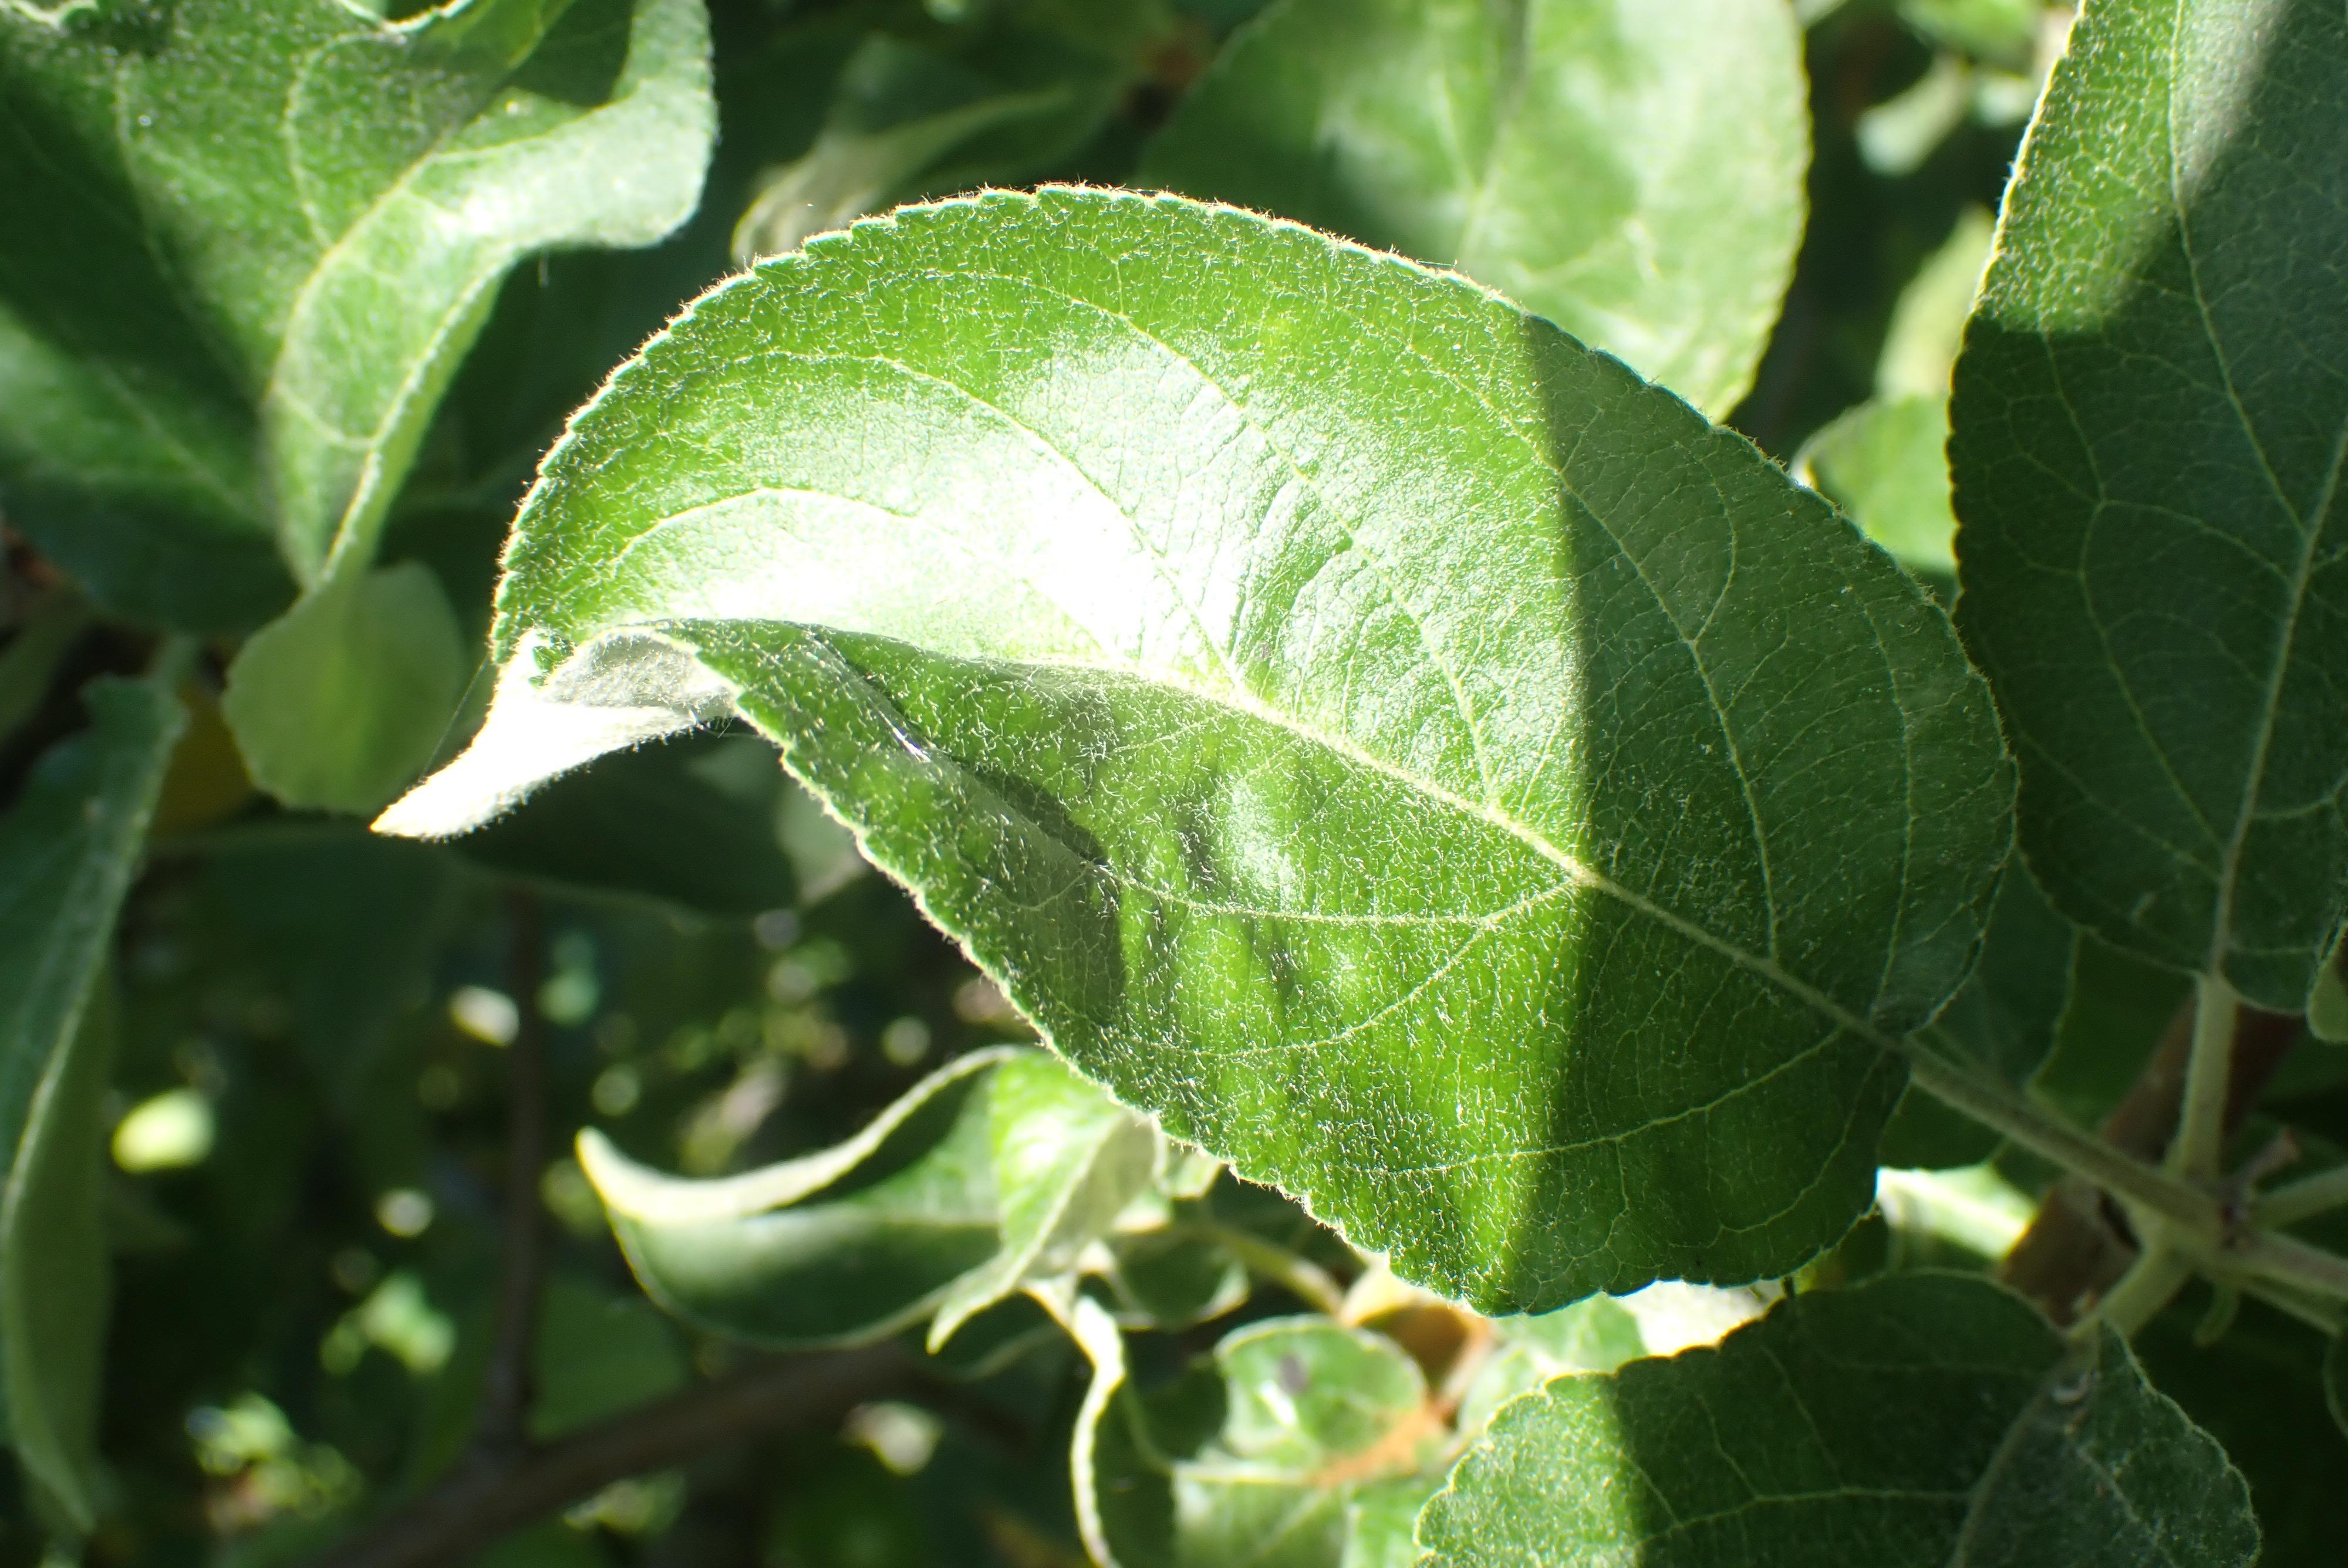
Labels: healthy